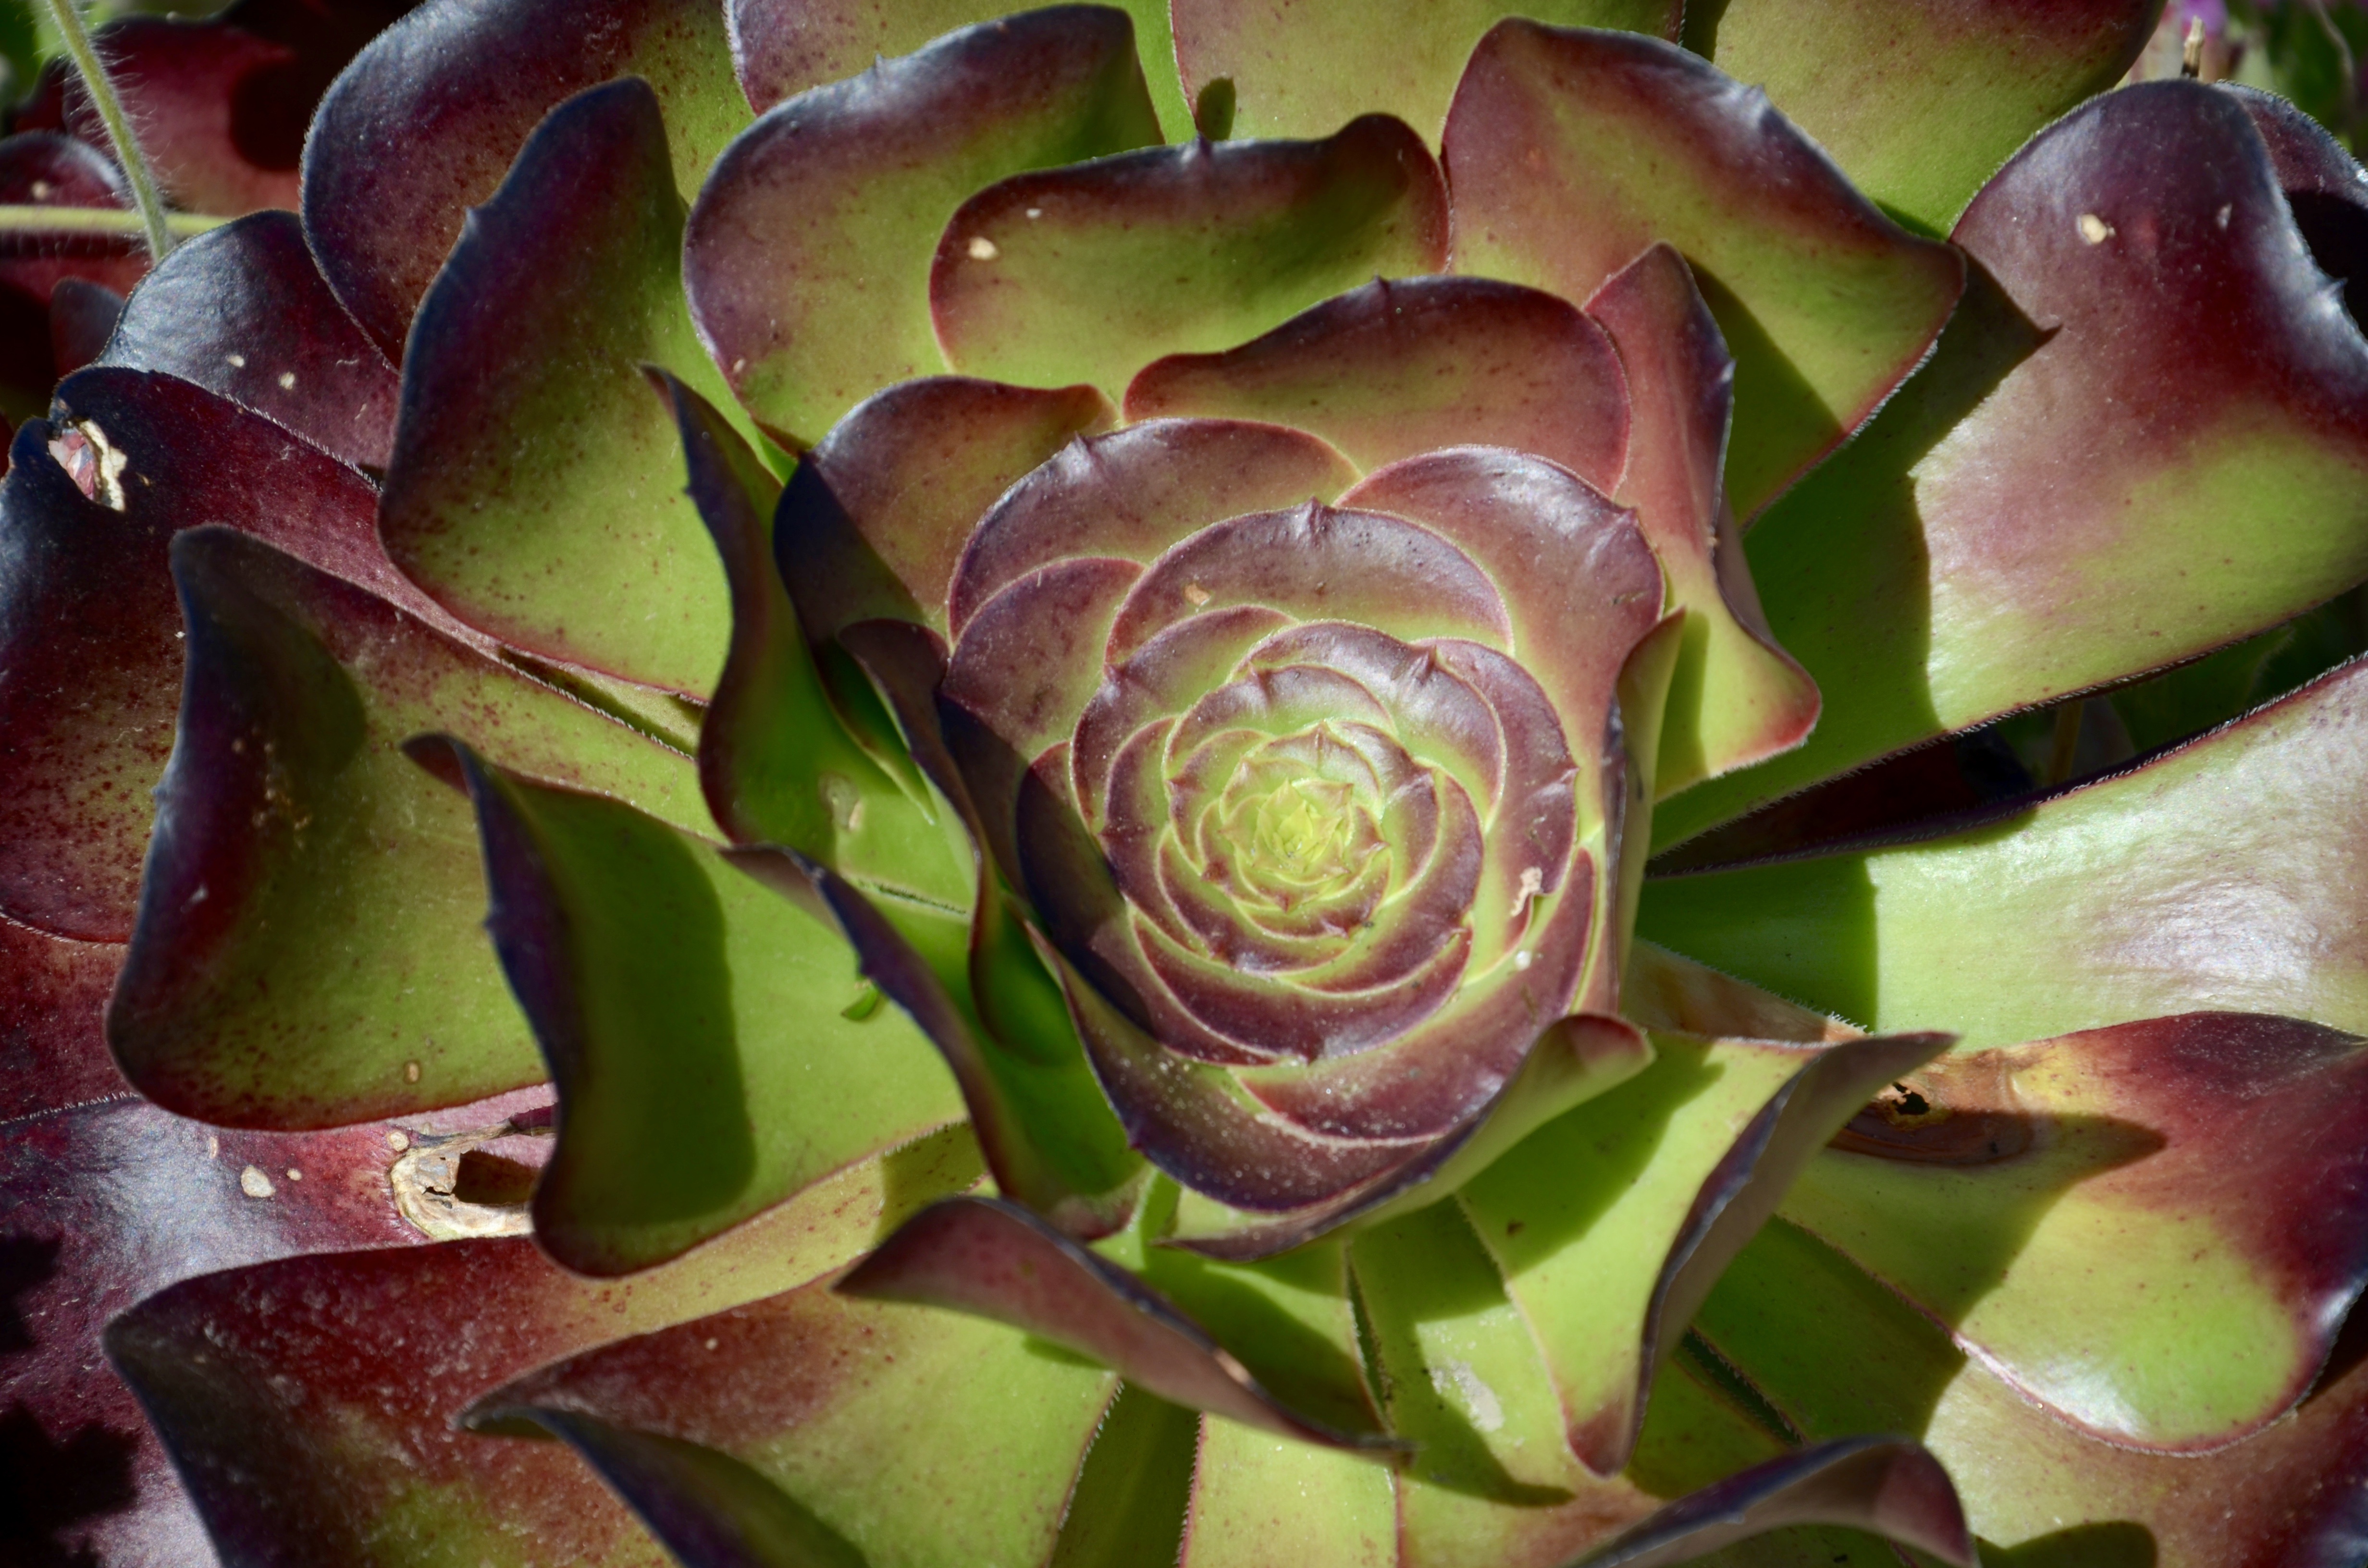
nature, cactus, plant, fruit, leaf, flower, petal, food, green, produce, botany, succulent, flora, leaves, thistle, rosette, macro photography, flowering plant, daisy family, thick sheet greenhouse, pointy red, plant stem, land plant